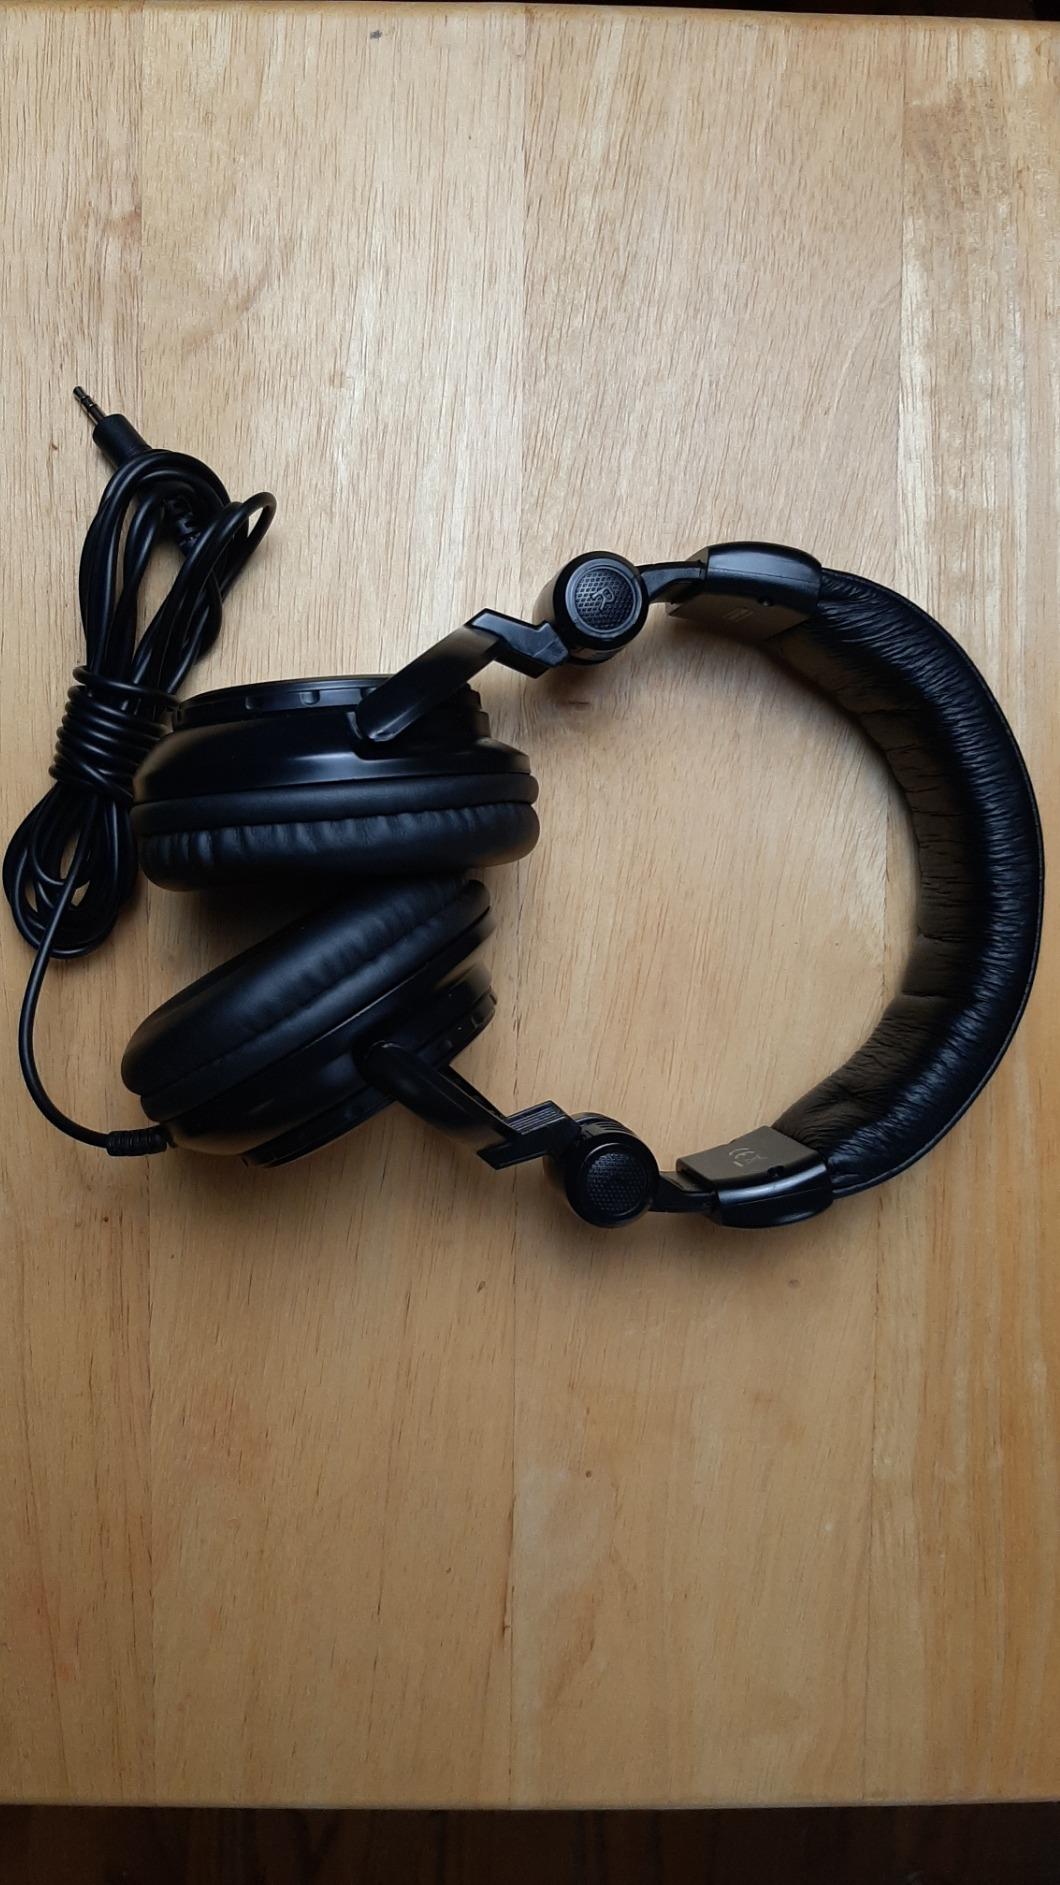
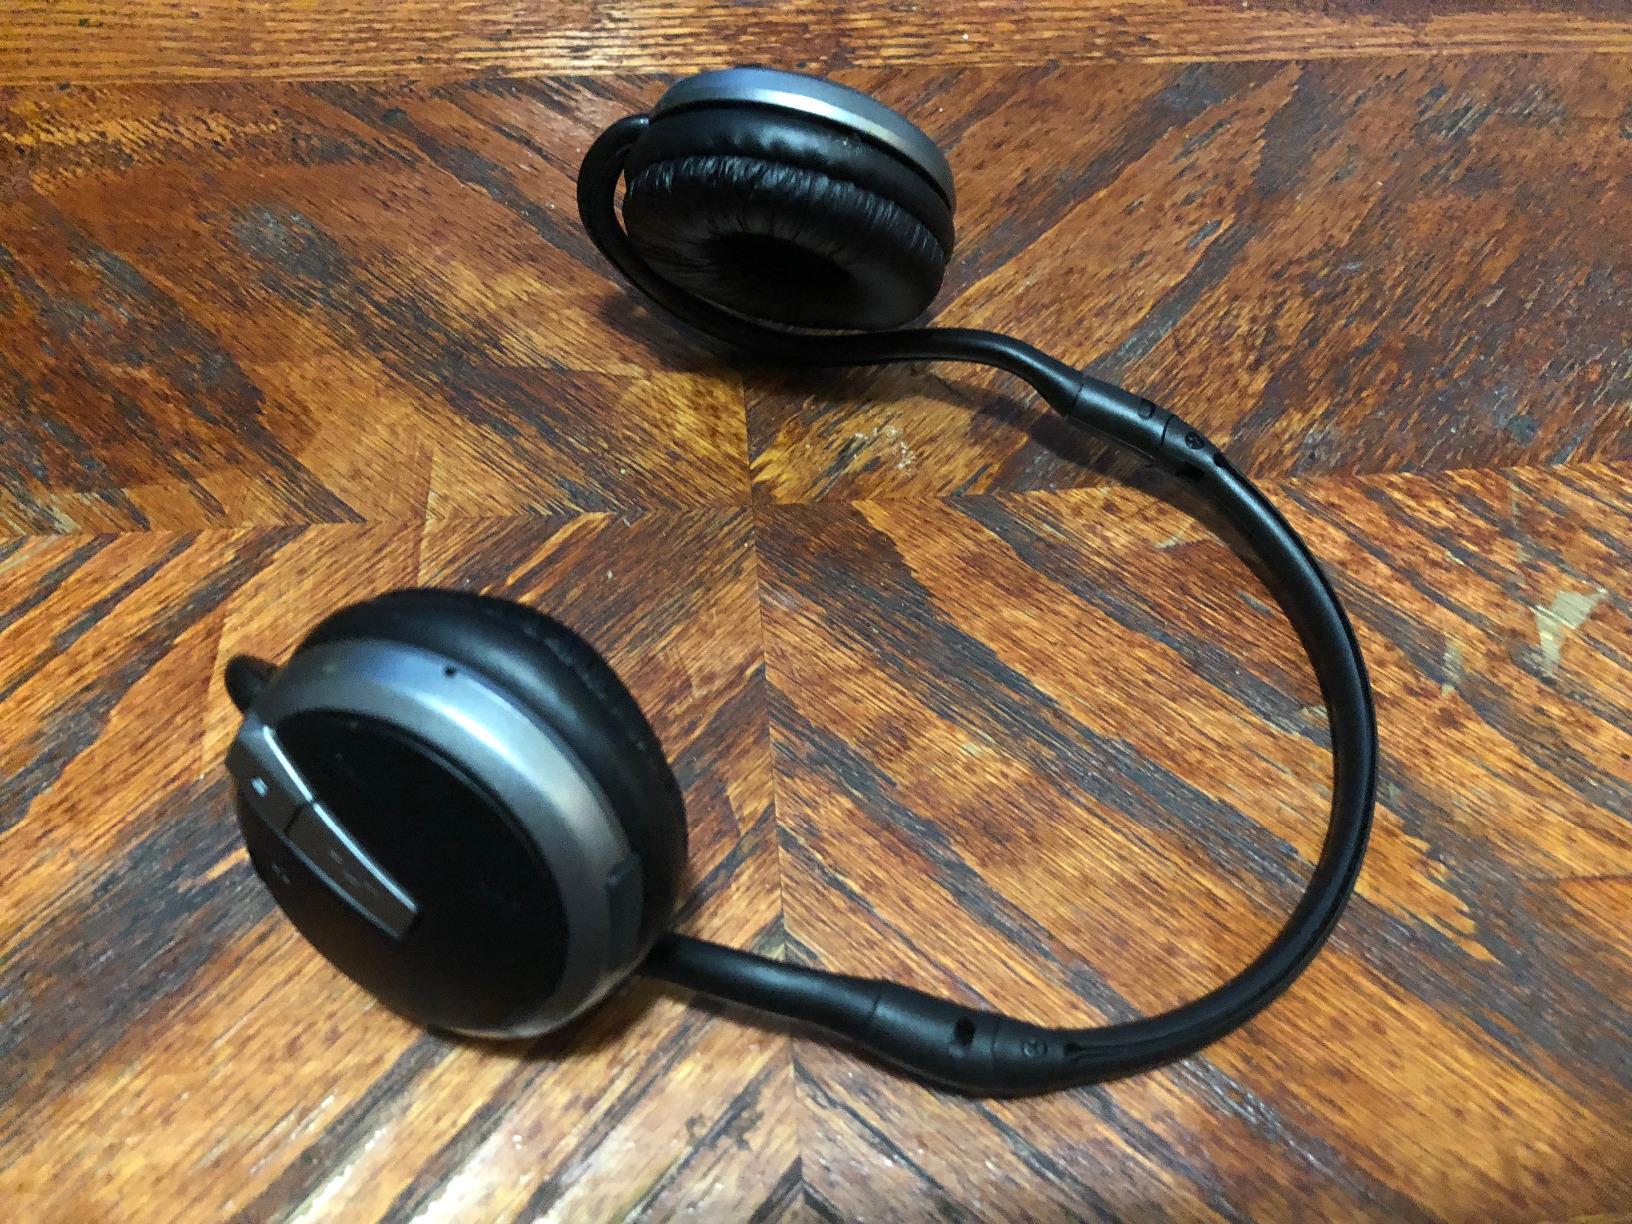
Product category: headphones
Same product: no